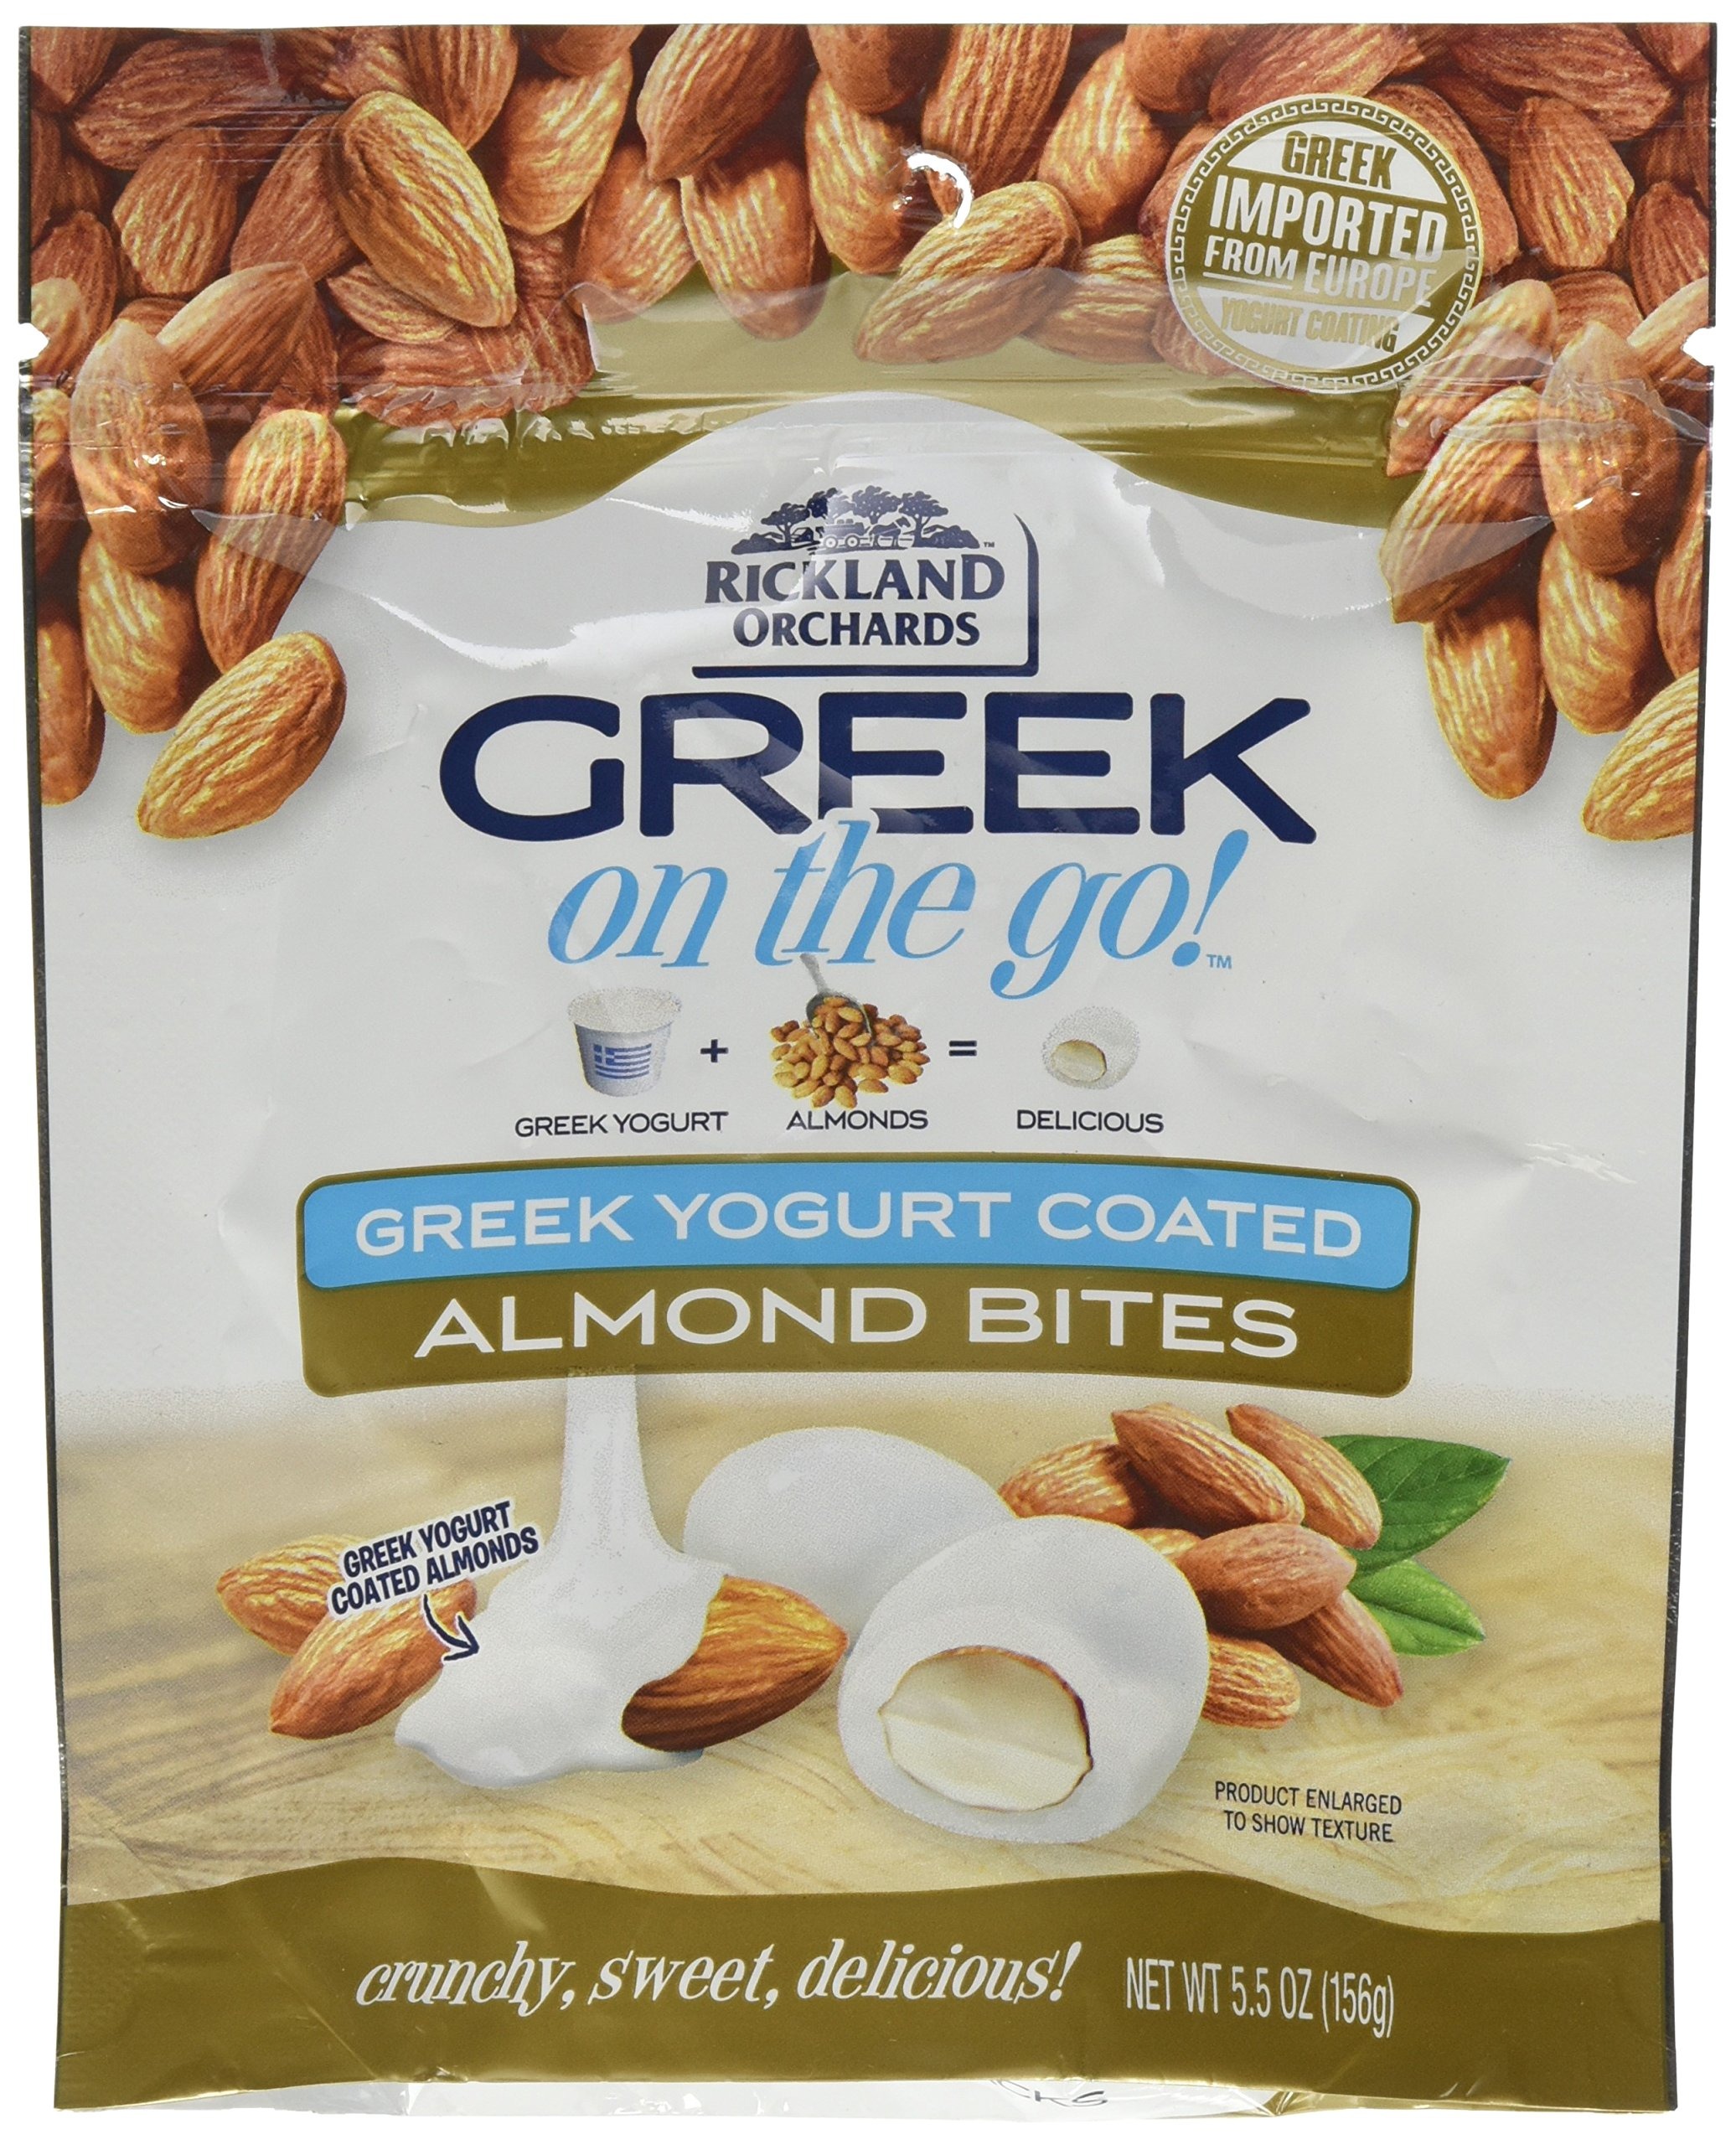
Item Name: Rickland Orchards Greek On The Go Yogurt Coated Almonds, 5.5 Ounce
Bullet Point 1: 3g Fiber
Bullet Point 2: Sweet, Crunchy, Delicious
Bullet Point 3: Snack both kids and adults can enjoy
Value: 5.5
Unit: Ounce

Price: 8.56